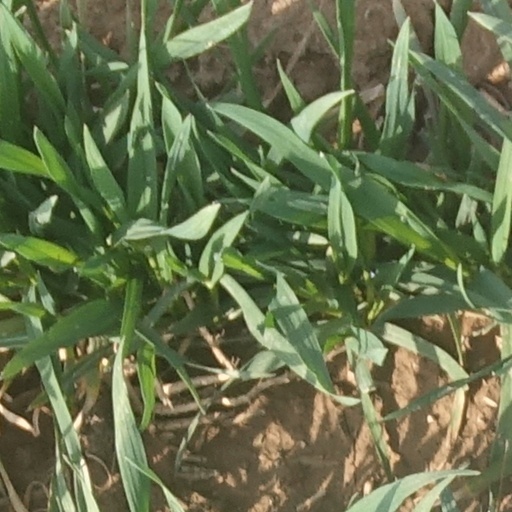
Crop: wheat